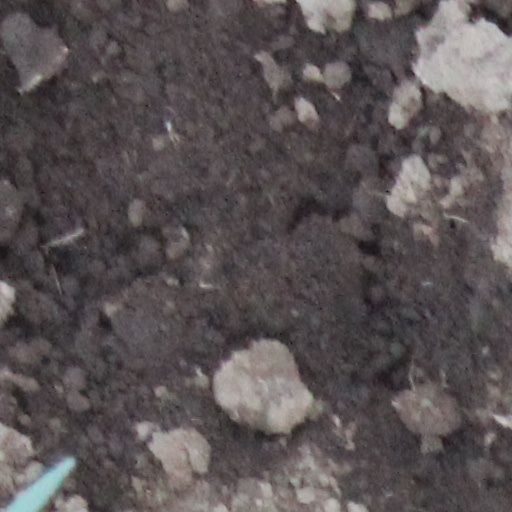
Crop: wheat